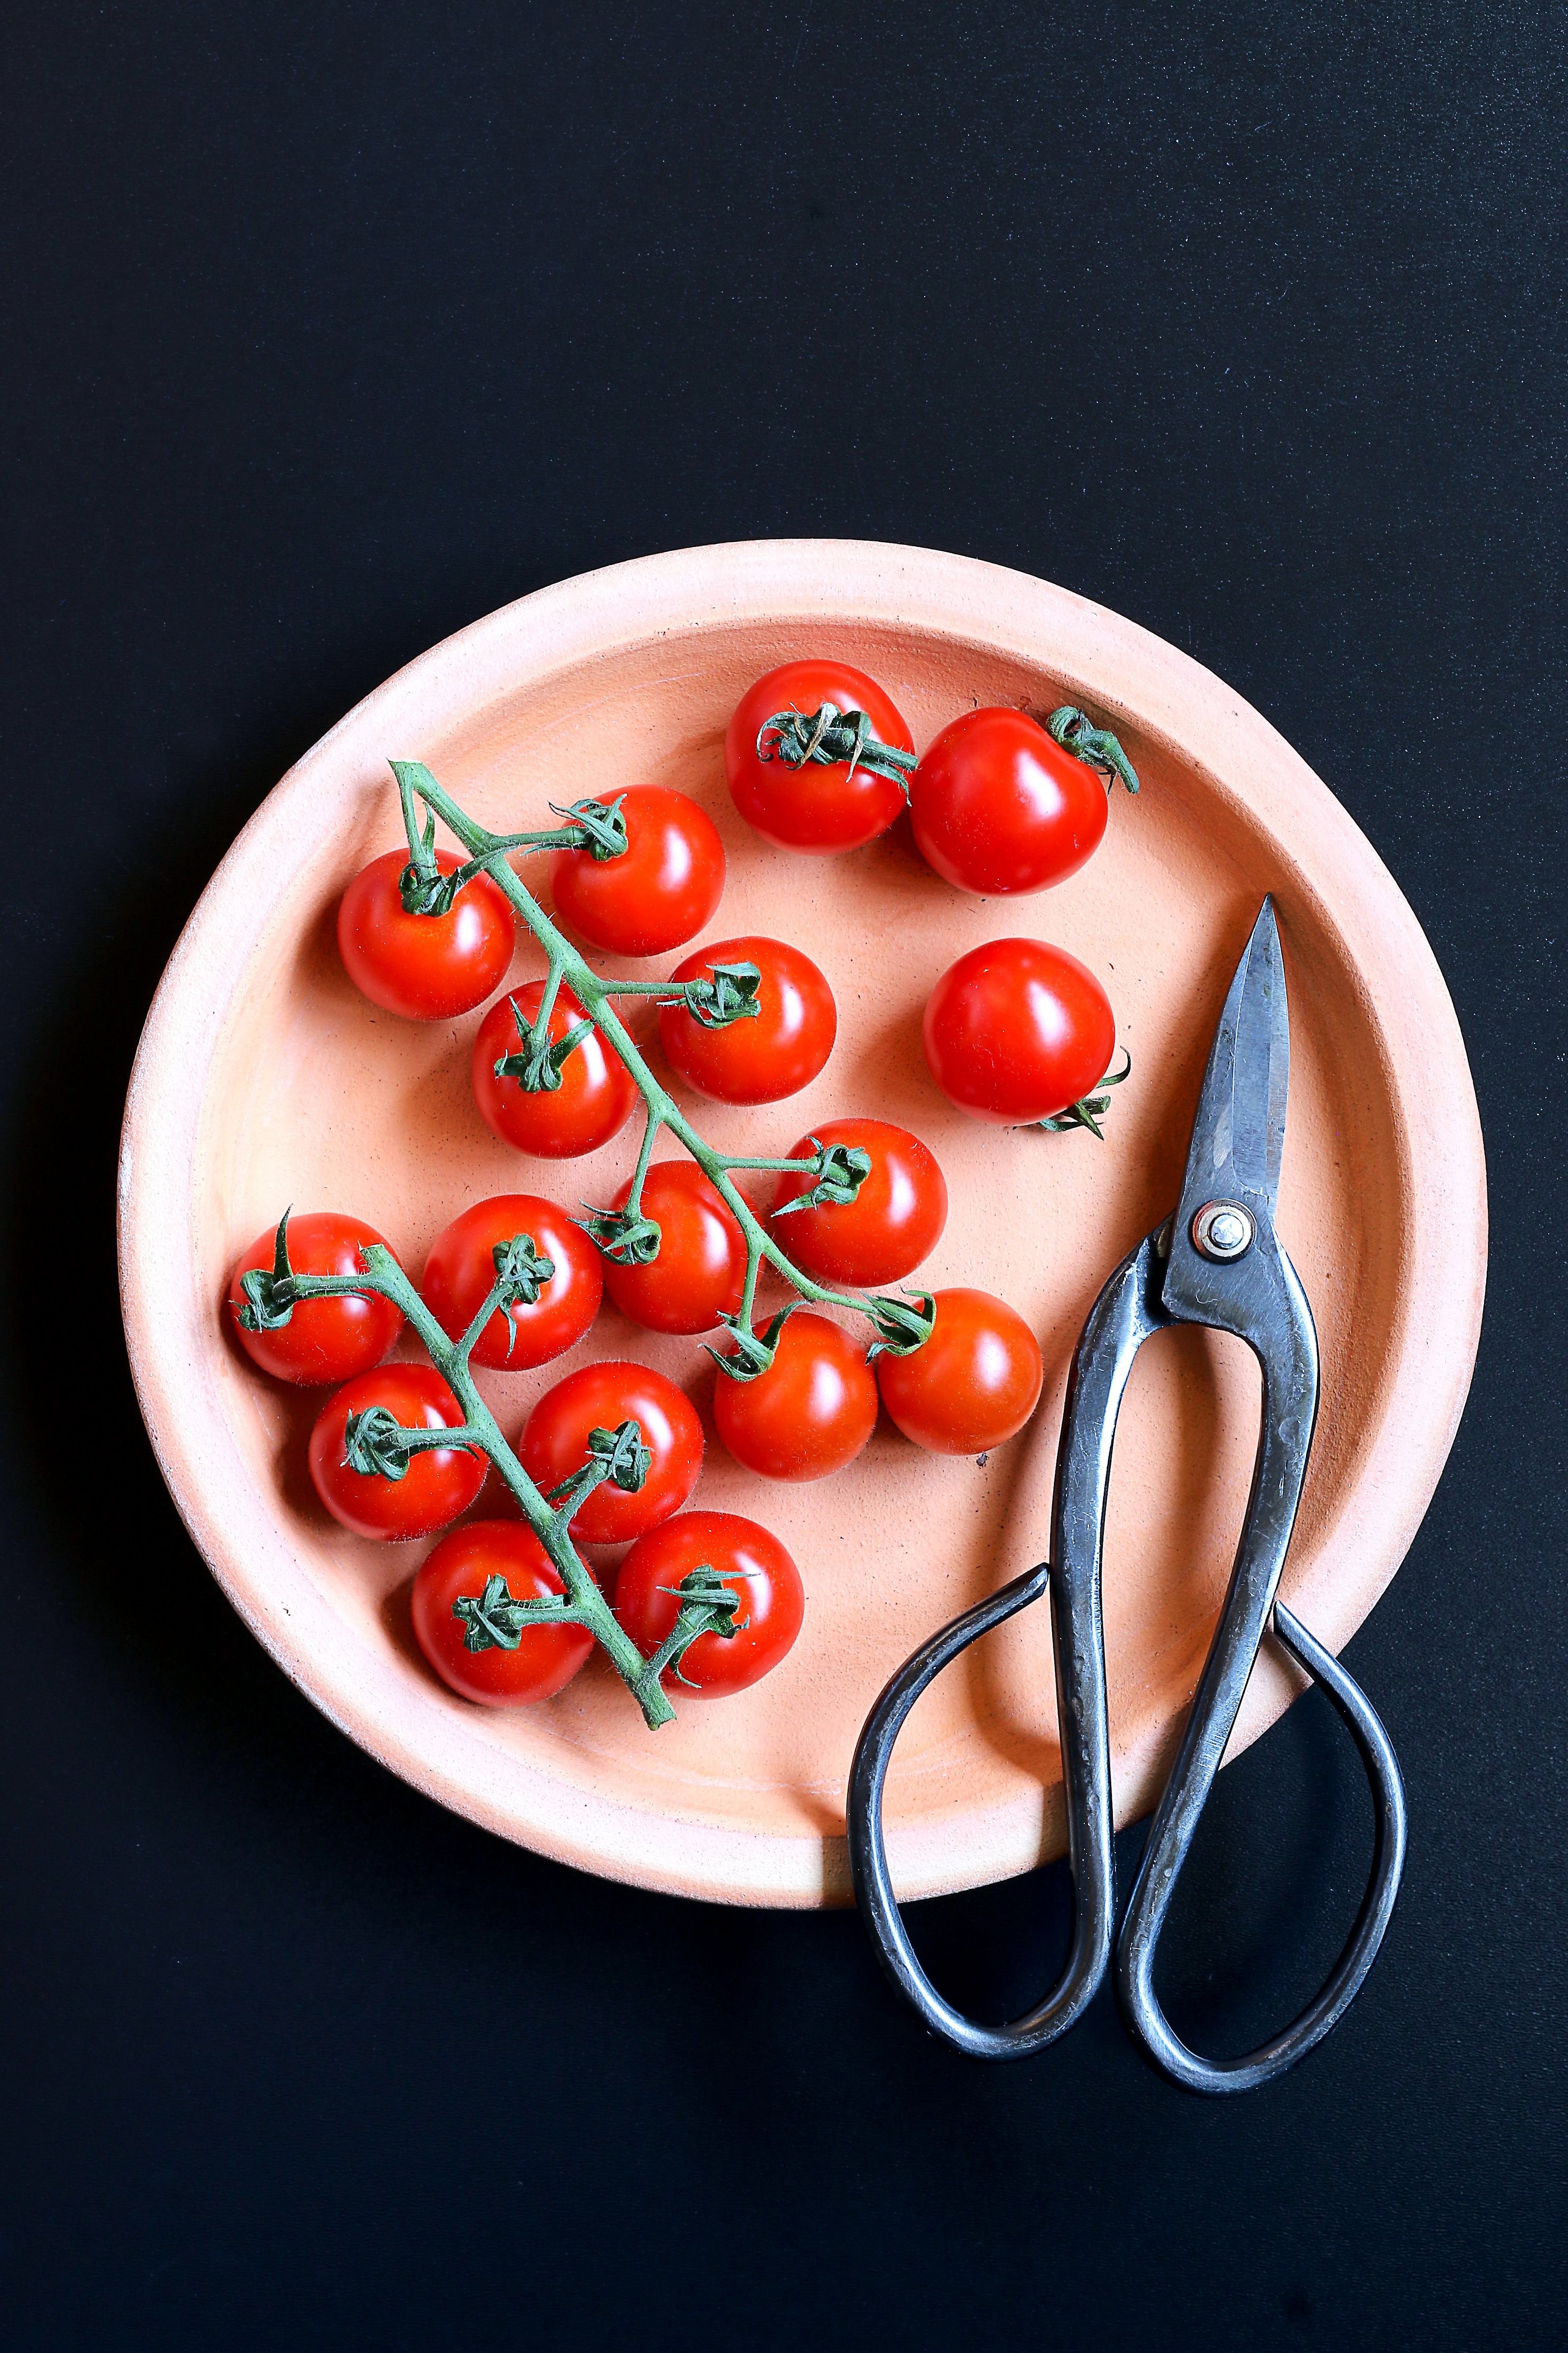
red, tomato, solanum, cherry tomatoes, vegetable, fruit, still life photography, food, plant, plum tomato, nightshade family, produce